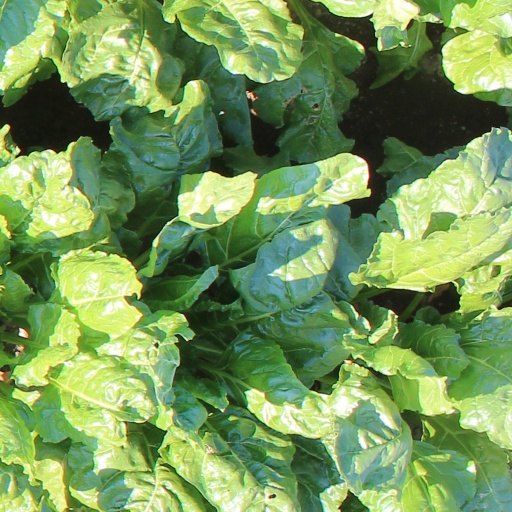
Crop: sugar beet